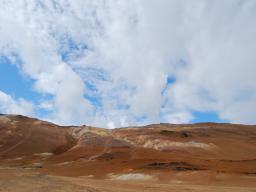
Label: Background_without_leaves